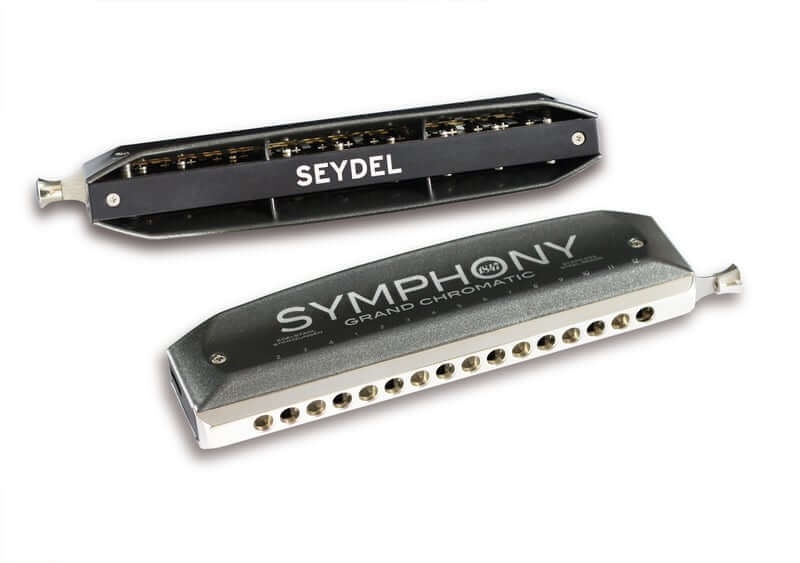
Seydel Symphony 64 ALU Chromaat
De eerste 16-holes chromatische mondharmonica met een toonbereik van vier volledige octaven en roestvrijstalen tongen Levertijd: ca. 1-3werkdagen De SYMPHONY Grand Chromatic is een professionele chromatische mondharmonica met uniek geïnspireerde technische ontwikkelingen die nieuwe normen stelt op het gebied van geluid, luchtdichtheid, speelbaarheid en betrouwbaarheid. Het hoogwaardige, eigentijdse ergonomische ontwerp garandeert een lange levensduur en maximaal speelcomfort en laat niets te wensen over. De SYMPHONY Grand Chromatic is verkrijgbaar in twee varianten: Met aluminium body en trapeziumvormig mondstuk = variant 'ALU' of met een transparant-groen acryl lichaam en halfmaanvormig mondstuk = variant 'ACRYL'. De verzonken rietplaten (1 mm) zijn met precisie gesneden uit anticorrosief Duits zilver. Met de hand afstemmen van de 64 roestvrijstalen tongen, nauwe toleranties en nieuw ontwikkelde SEYDEL-kleppen (met minder kleefkracht dan conventionele kleppen) creëren een instrument met nauwkeurige toonregeling en een rijk geluid met een toonbereik van vier volledige octaven. De variant 'ALU' heeft een zwart geanodiseerde aluminium kam (totaal gewicht 438g), de variant 'ACRYL' heeft een doorschijnend-groen gekleurde acryl kam (totaal gewicht 362g). Beide zijn CNC-gefreesd en perfect uitgebalanceerd. De verzonken tongplaten worden met RVS schroeven gemonteerd en afzonderlijk vastgeschroefd. Massieve, gegoten, gecoate aluminium afdekplaten zijn afzonderlijk vastgeschroefd en zorgen voor een ontwerp dat wijd open is aan de achterkant voor een gebalanceerd gevoel en dynamische, volle, warme geluidsprojectie in alle vier de octaven. De precies passende, stabiele schuif, gemaakt van 1 mm Duits zilver, heeft een ergonomisch bolle, zilver gecoate schuifknop met zacht oppervlak voor de vinger. Elke schuif wordt individueel samen met het mondstuk omwikkeld en werkt daarom zeer stil en is extreem luchtdicht. Het kan heel gemakkelijk worden onderhouden door slechts één enkele schroef aan de achterkant van de kam los te draaien en de schuif uit te trekken voor eenvoudige reiniging. De kam biedt plaats aan de meegeleverde draagriem, gemaakt van echt leer en met een SEYDEL-reliëf, om het instrument veilig vast te maken. Hij kan zowel rechts als links van de SYMPHONY Grand Chromatic worden bevestigd. De variant 'ALU' heeft een trapeziumvormig mondstuk, de variant 'ACRYL' heeft een halfmaanvormig mondstuk. Beide varianten zijn verzilverd en worden vanaf de achterkant van de kam vastgeschroefd om optimaal speelcomfort te bieden zonder schroefkoppen aan de buitenkant van het mondstuk voor betere eigenschappen. De SYMPHONY Grand Chromatic biedt een onnavolgbare klank en een toonbereik van vier volledige octaven (C3-C7) en is geschikt voor vele muziekgenres, variërend van klassieke muziek tot jazz. De zeer luchtdichte SYMPHONY biedt onvoorstelbare uitdrukkingsmogelijkheden en markeert een nieuwe dimensie bij het vervaardigen van mondharmonica's. Geleverd in een opmaat professionele opbergdoos met precisie uitsparingen op maat voor dit model mondharmonica. De doos is slijtvast, robuust, waterdicht en met ritssluiting. Het is perfect afgestemd op deze fantastische mondharmonica om het veilig te vervoeren en weg te bergen
Brand: SEYDEL
Category: Arts & Entertainment > Hobbies & Creative Arts > Musical Instruments > Woodwinds > Harmonicas > Chromatic Harmonicas